Briarwood Mall

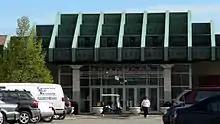
Entrance to Briarwood Mall, 2007

Briarwood received a major renovation in 2013 with new flooring, new lighting and redesigned mall entrances. Renovations also included LED lighting, and improved mall seating and bathrooms. In August 2014, Forever 21 opened a newer, larger store in the JCPenney wing, replacing space that was formerly occupied by Payless ShoeSource, Zales Jewelers, GameStop, Icing by Claire's, a salon, and a vacant Arby's. In 2015, Sears Holdings spun off 235 of its properties, including the Sears at Briarwood Mall, into Seritage Growth Properties. MC Sports closed in 2017 and the space was split up between Colby Bounce and Signature Nails & Spa. However, Colby Bounce closed in 2018, and the space is currently Extreme Fun. On October 15, 2018, Sears announced that its Briarwood location would close after filing for Chapter 11 bankruptcy. In February 2023, Briarwood Mall announces the redevelopment plans of the former Sears space. Once the demolition begins, Sears will be replaced with a two-level retail building, a gourmet grocery store, an approximately four-level, multi-family residential building and an out lot building. In July 2023, Texas de Brazil opens in the former Bravo! Cucina Italiana space. This is the second location in Michigan. In 2024, the sears store was demolished. A multi use development is set to replace it